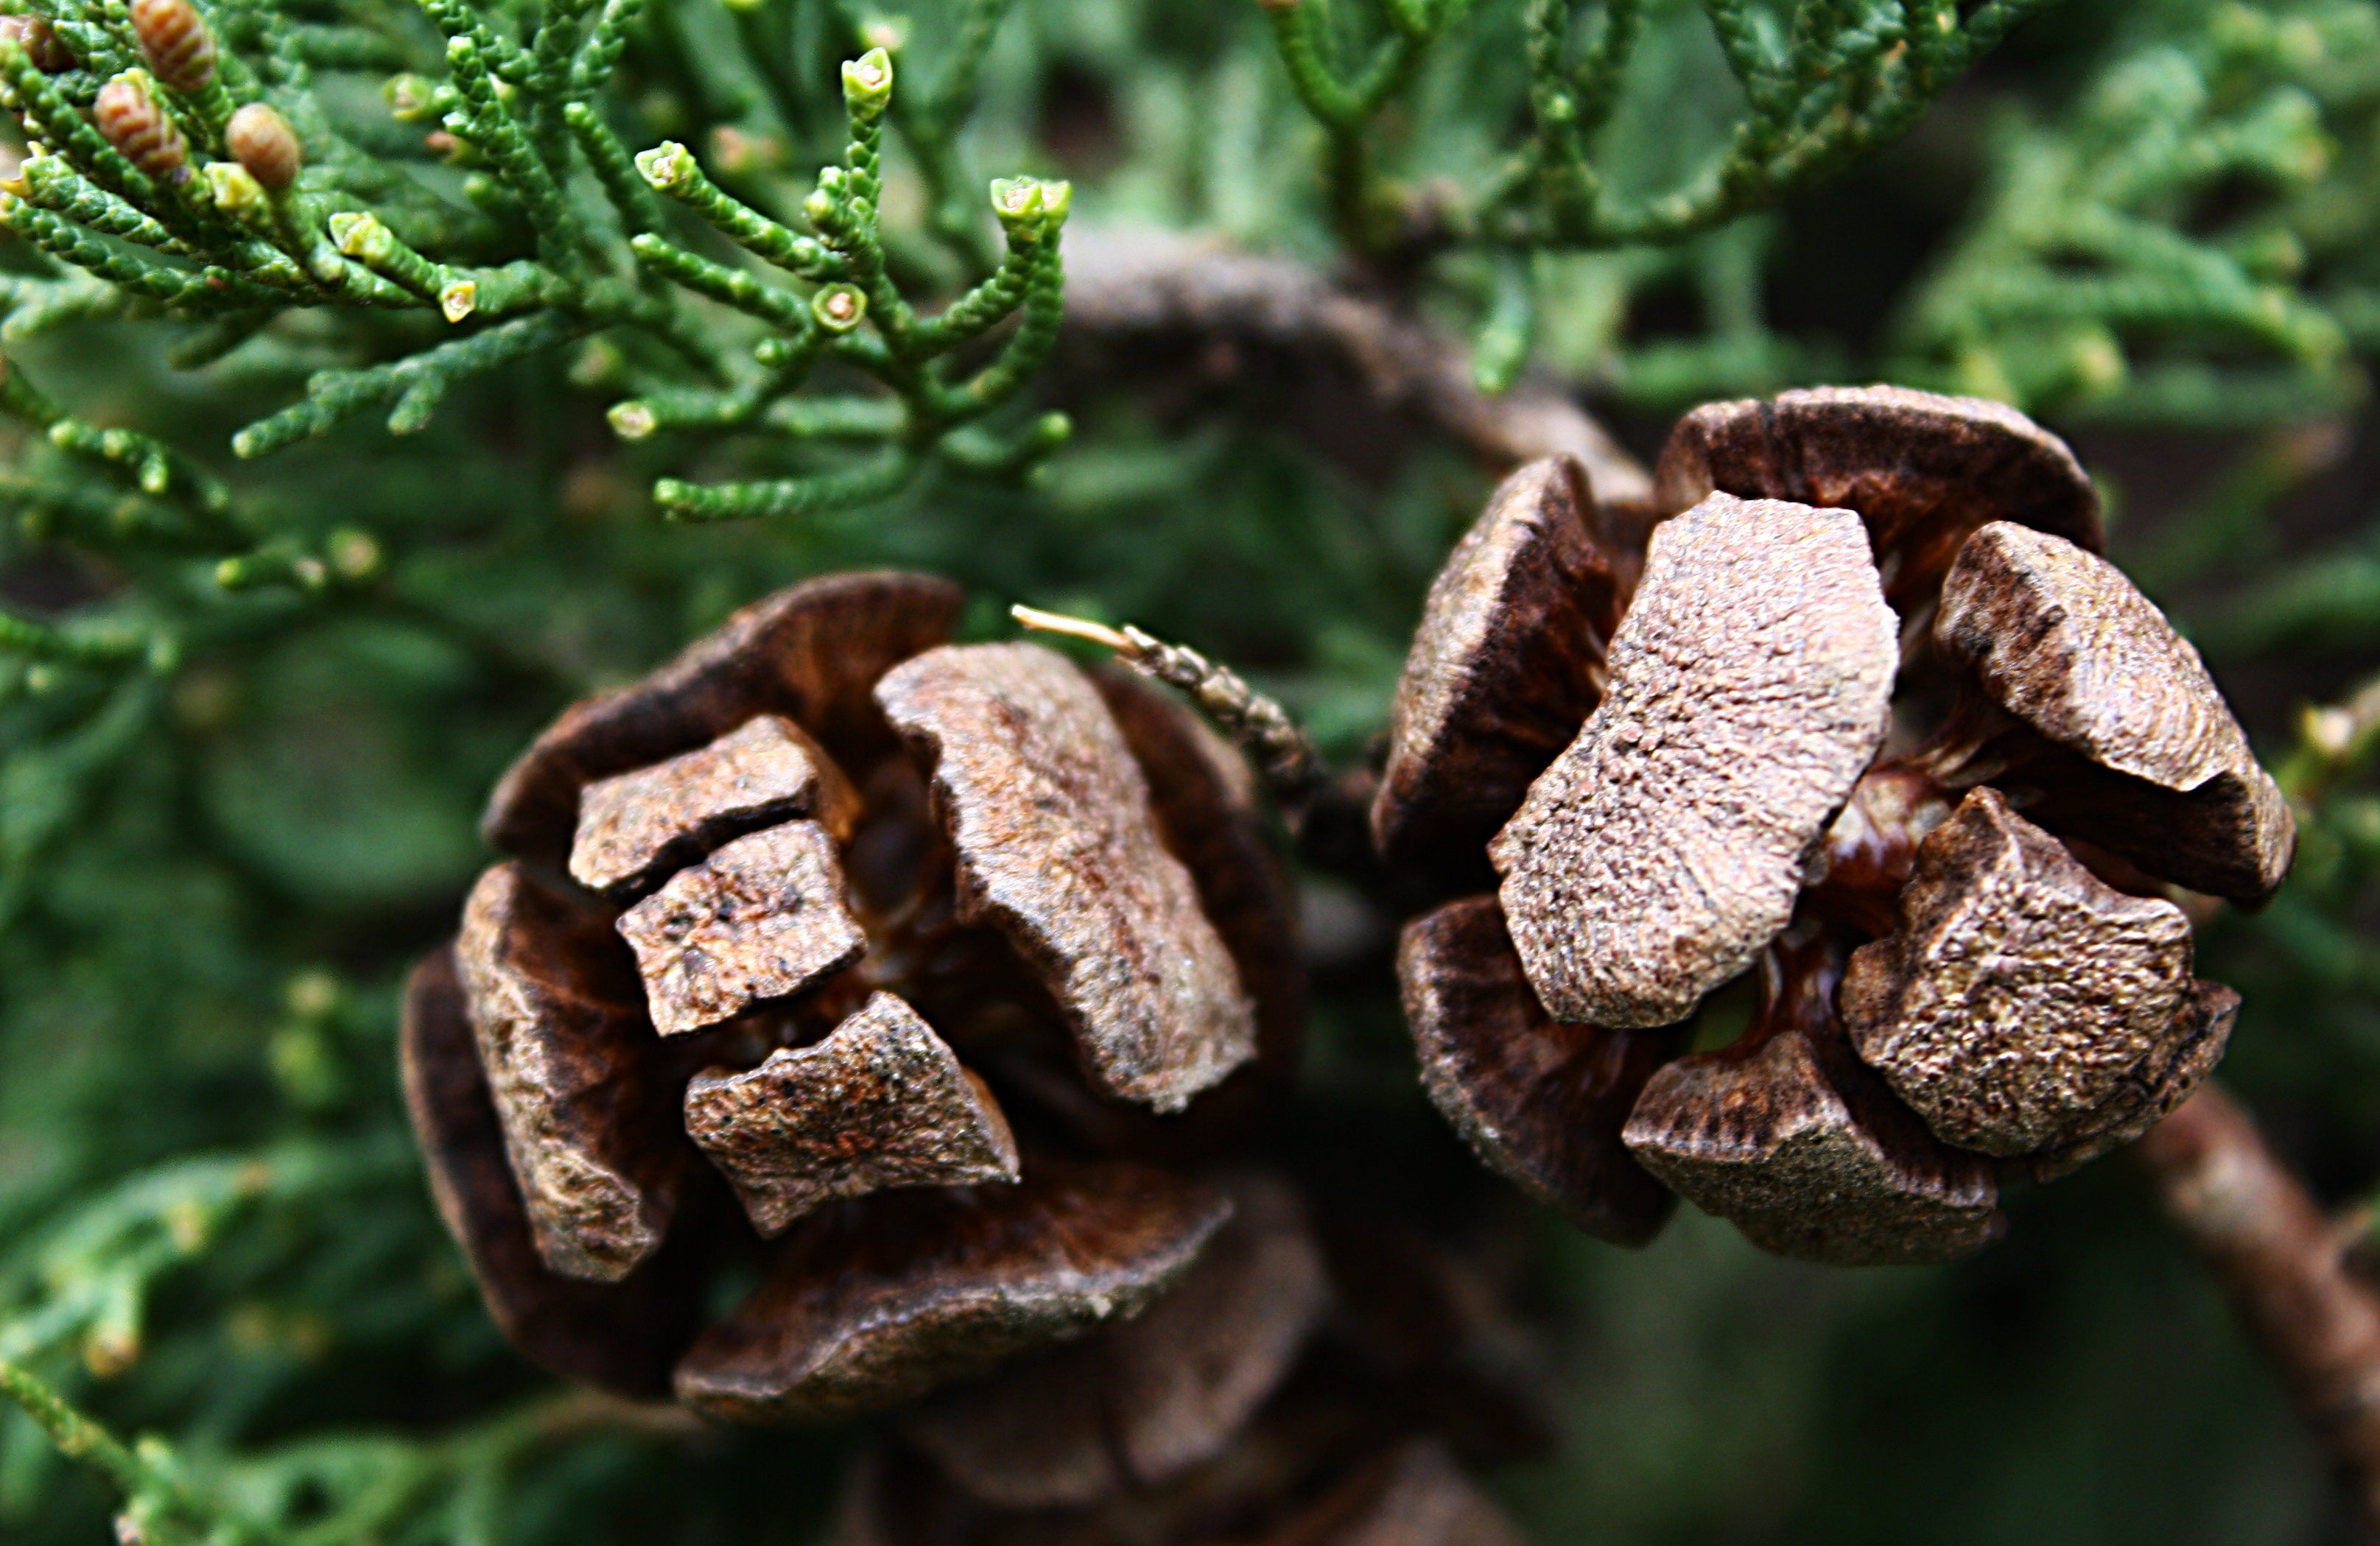
tree, branch, plant, leaf, flower, produce, macro, soil, flora, flowers, conifer, close up, flores, auriculariales, ggl1, xovesphoto, gphoto, canoneos1000d, macro photography, woody plant, land plant